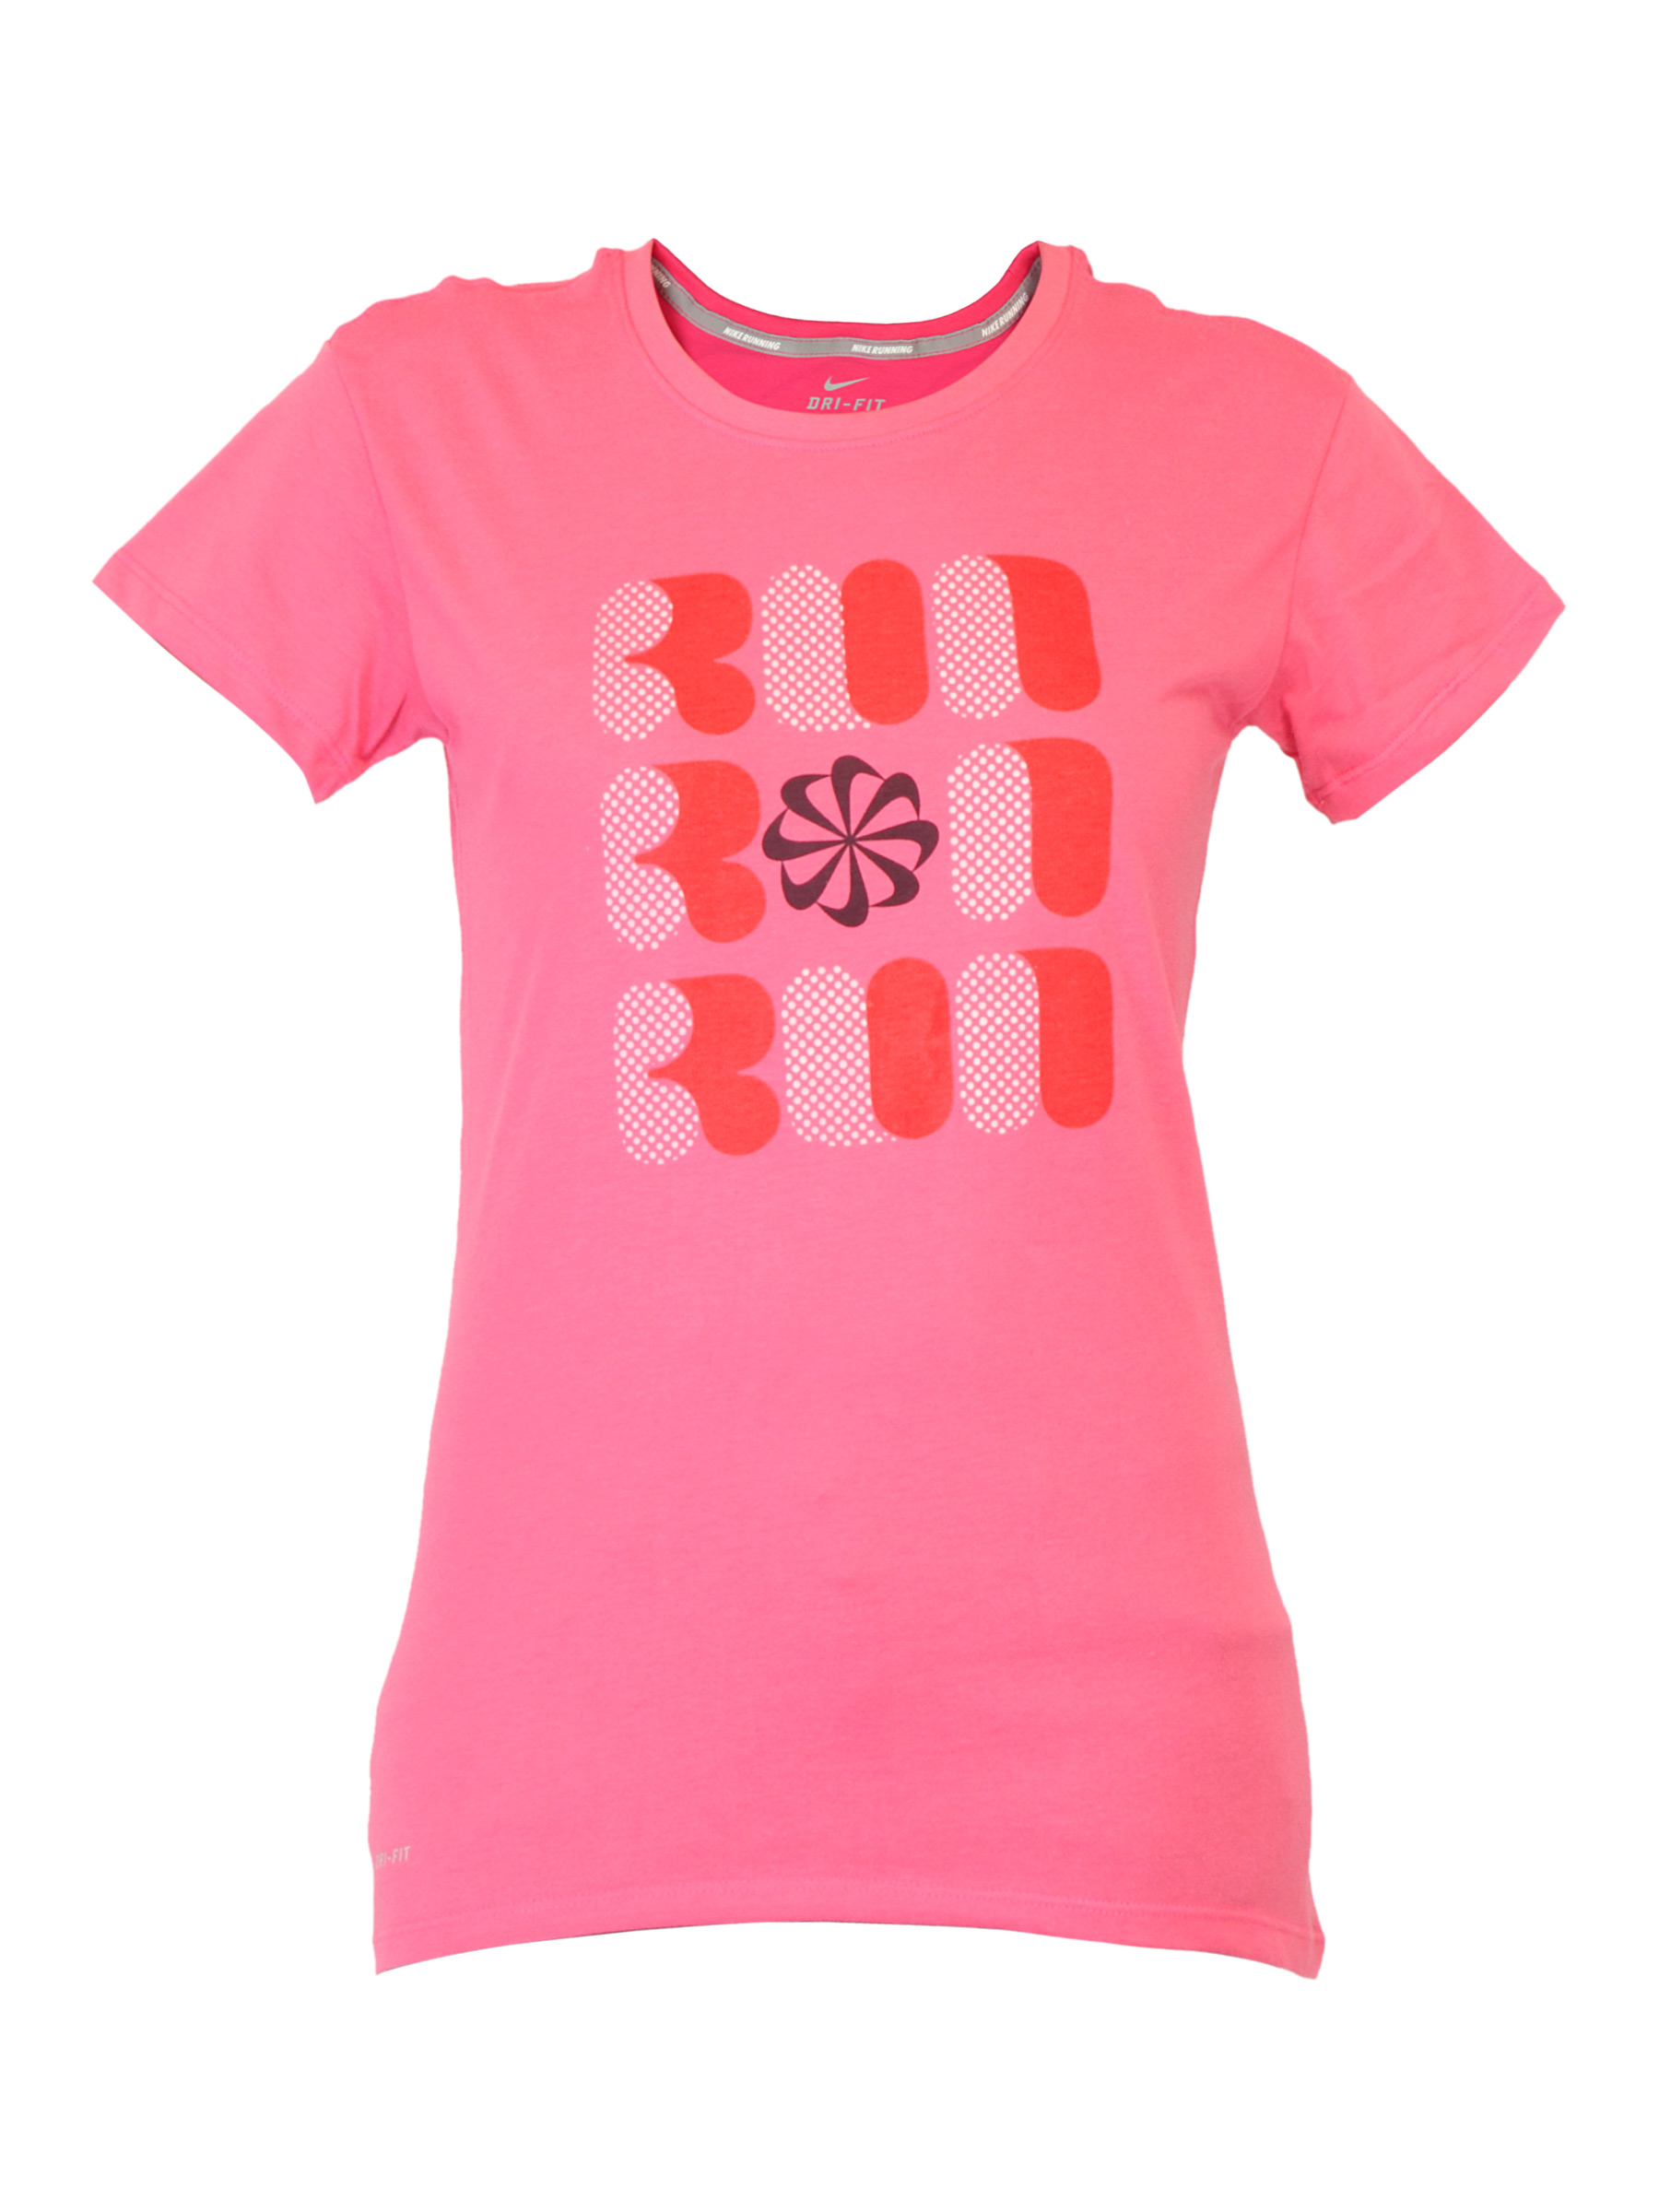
Nike Women Polka Dot Grafitti Pink T-shirt
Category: Apparel / Topwear / Tshirts
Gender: Women
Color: Pink
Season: Fall 2011
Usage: Casual